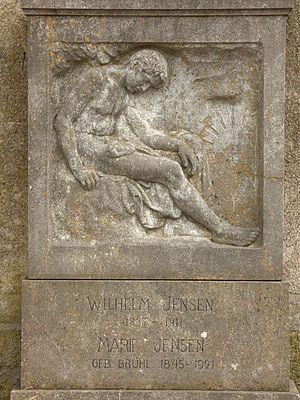
Wilhelm Jensen est un écrivain allemand né le 15 février 1837 à Heiligenhafen, dans le Holstein et mort le 24 novembre 1911 à Munich.